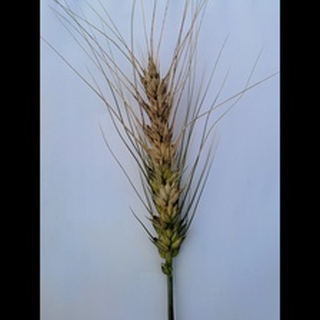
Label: wheat_blast